Wesley Augustus Williams

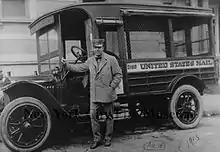
"Wesley Augustus"

Wesley Augustus Williams (August 26, 1897 – July 3, 1984) was the third African-American to join the New York Fire Department and the first to be promoted to an officer. He was one of the founders of the Vulcan Society in 1940.